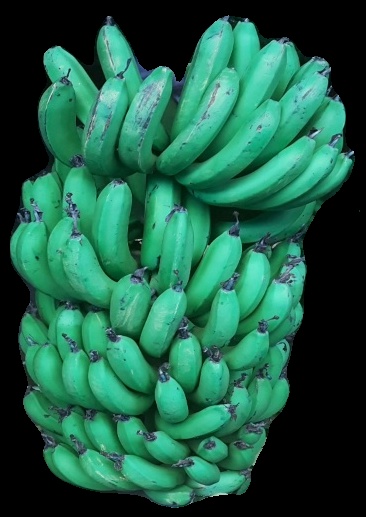
Variety: pachbale
Grade: grade1